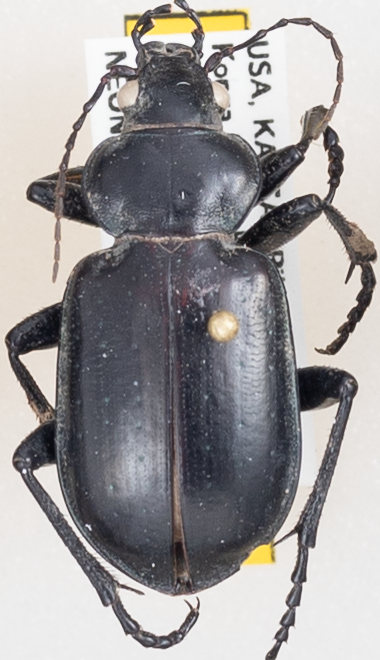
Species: Calosoma affine
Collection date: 2019-05-08
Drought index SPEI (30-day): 0.802
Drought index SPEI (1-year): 0.794
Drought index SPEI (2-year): -0.376